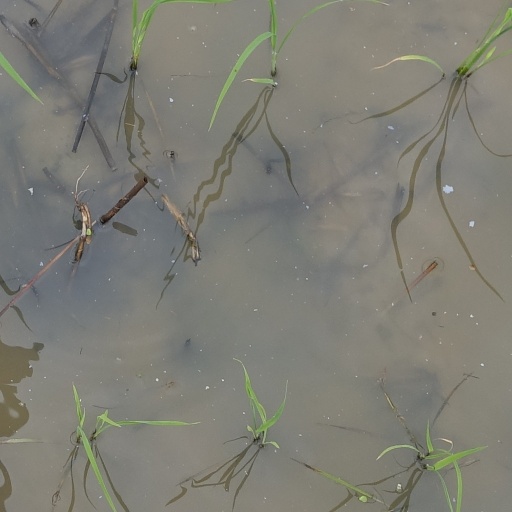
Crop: rice